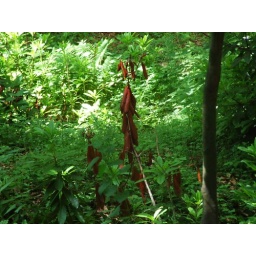
a little red in a lot of green